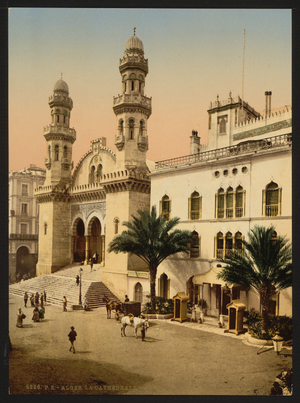
Cet impression photochrome ""Vues de personnes et sites en Algérie"" provient du catalogue de la Detroit Photographic Company. Elle représente la cathédrale de Saint - Philippe à Alger, à l'origine la mosquée Ketchaoua, qui a été convertie en un lieu de culte chrétien pendant la présence française. Le bâtiment a été reconsacré comme mosquée après l'indépendance de l'Algérie en 1962. La Detroit Photographic Company est une entreprise d'édition photographique créée à la fin des années 1890 par un homme d'affaires et éditeur de Détroit, William A. Livingstone, Jr. et le photographe et photo-éditeur Edwin H. Husher. Ils obtinrent les droits exclusifs d'utilisation du processus suisse ""Photochrome"" pour la conversion de photographies noir et blanc en images couleur ainsi que leur impression par photolithographie. Ce processus permit la production en série de cartes postales, gravures, et albums en couleur vendus sur le marché américain. Cathédrales